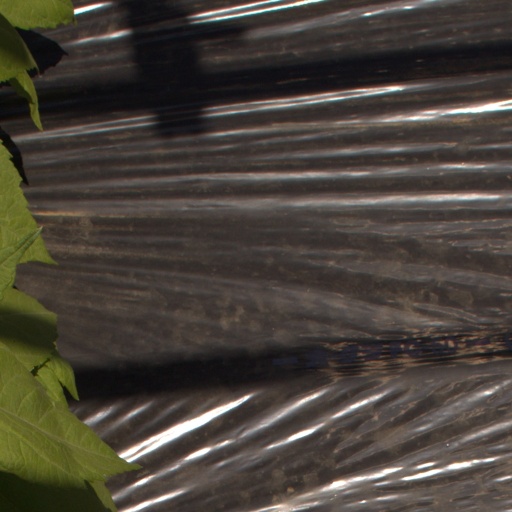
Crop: Jerusalem artichoke